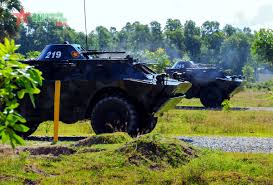
Label: BTR